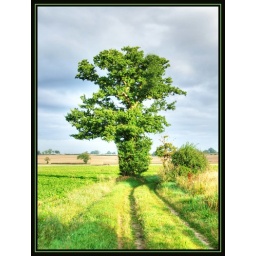
Keep a green tree in your heart